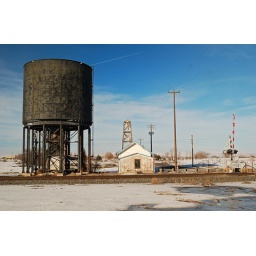
The old water tower in Bliss, ID